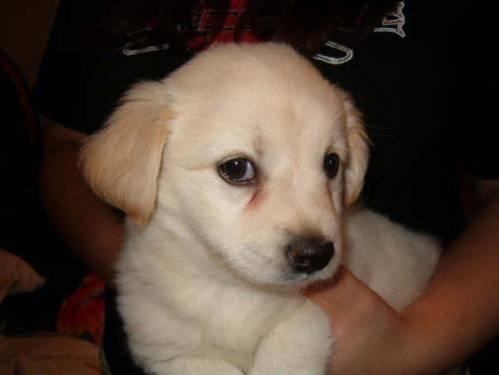
dog